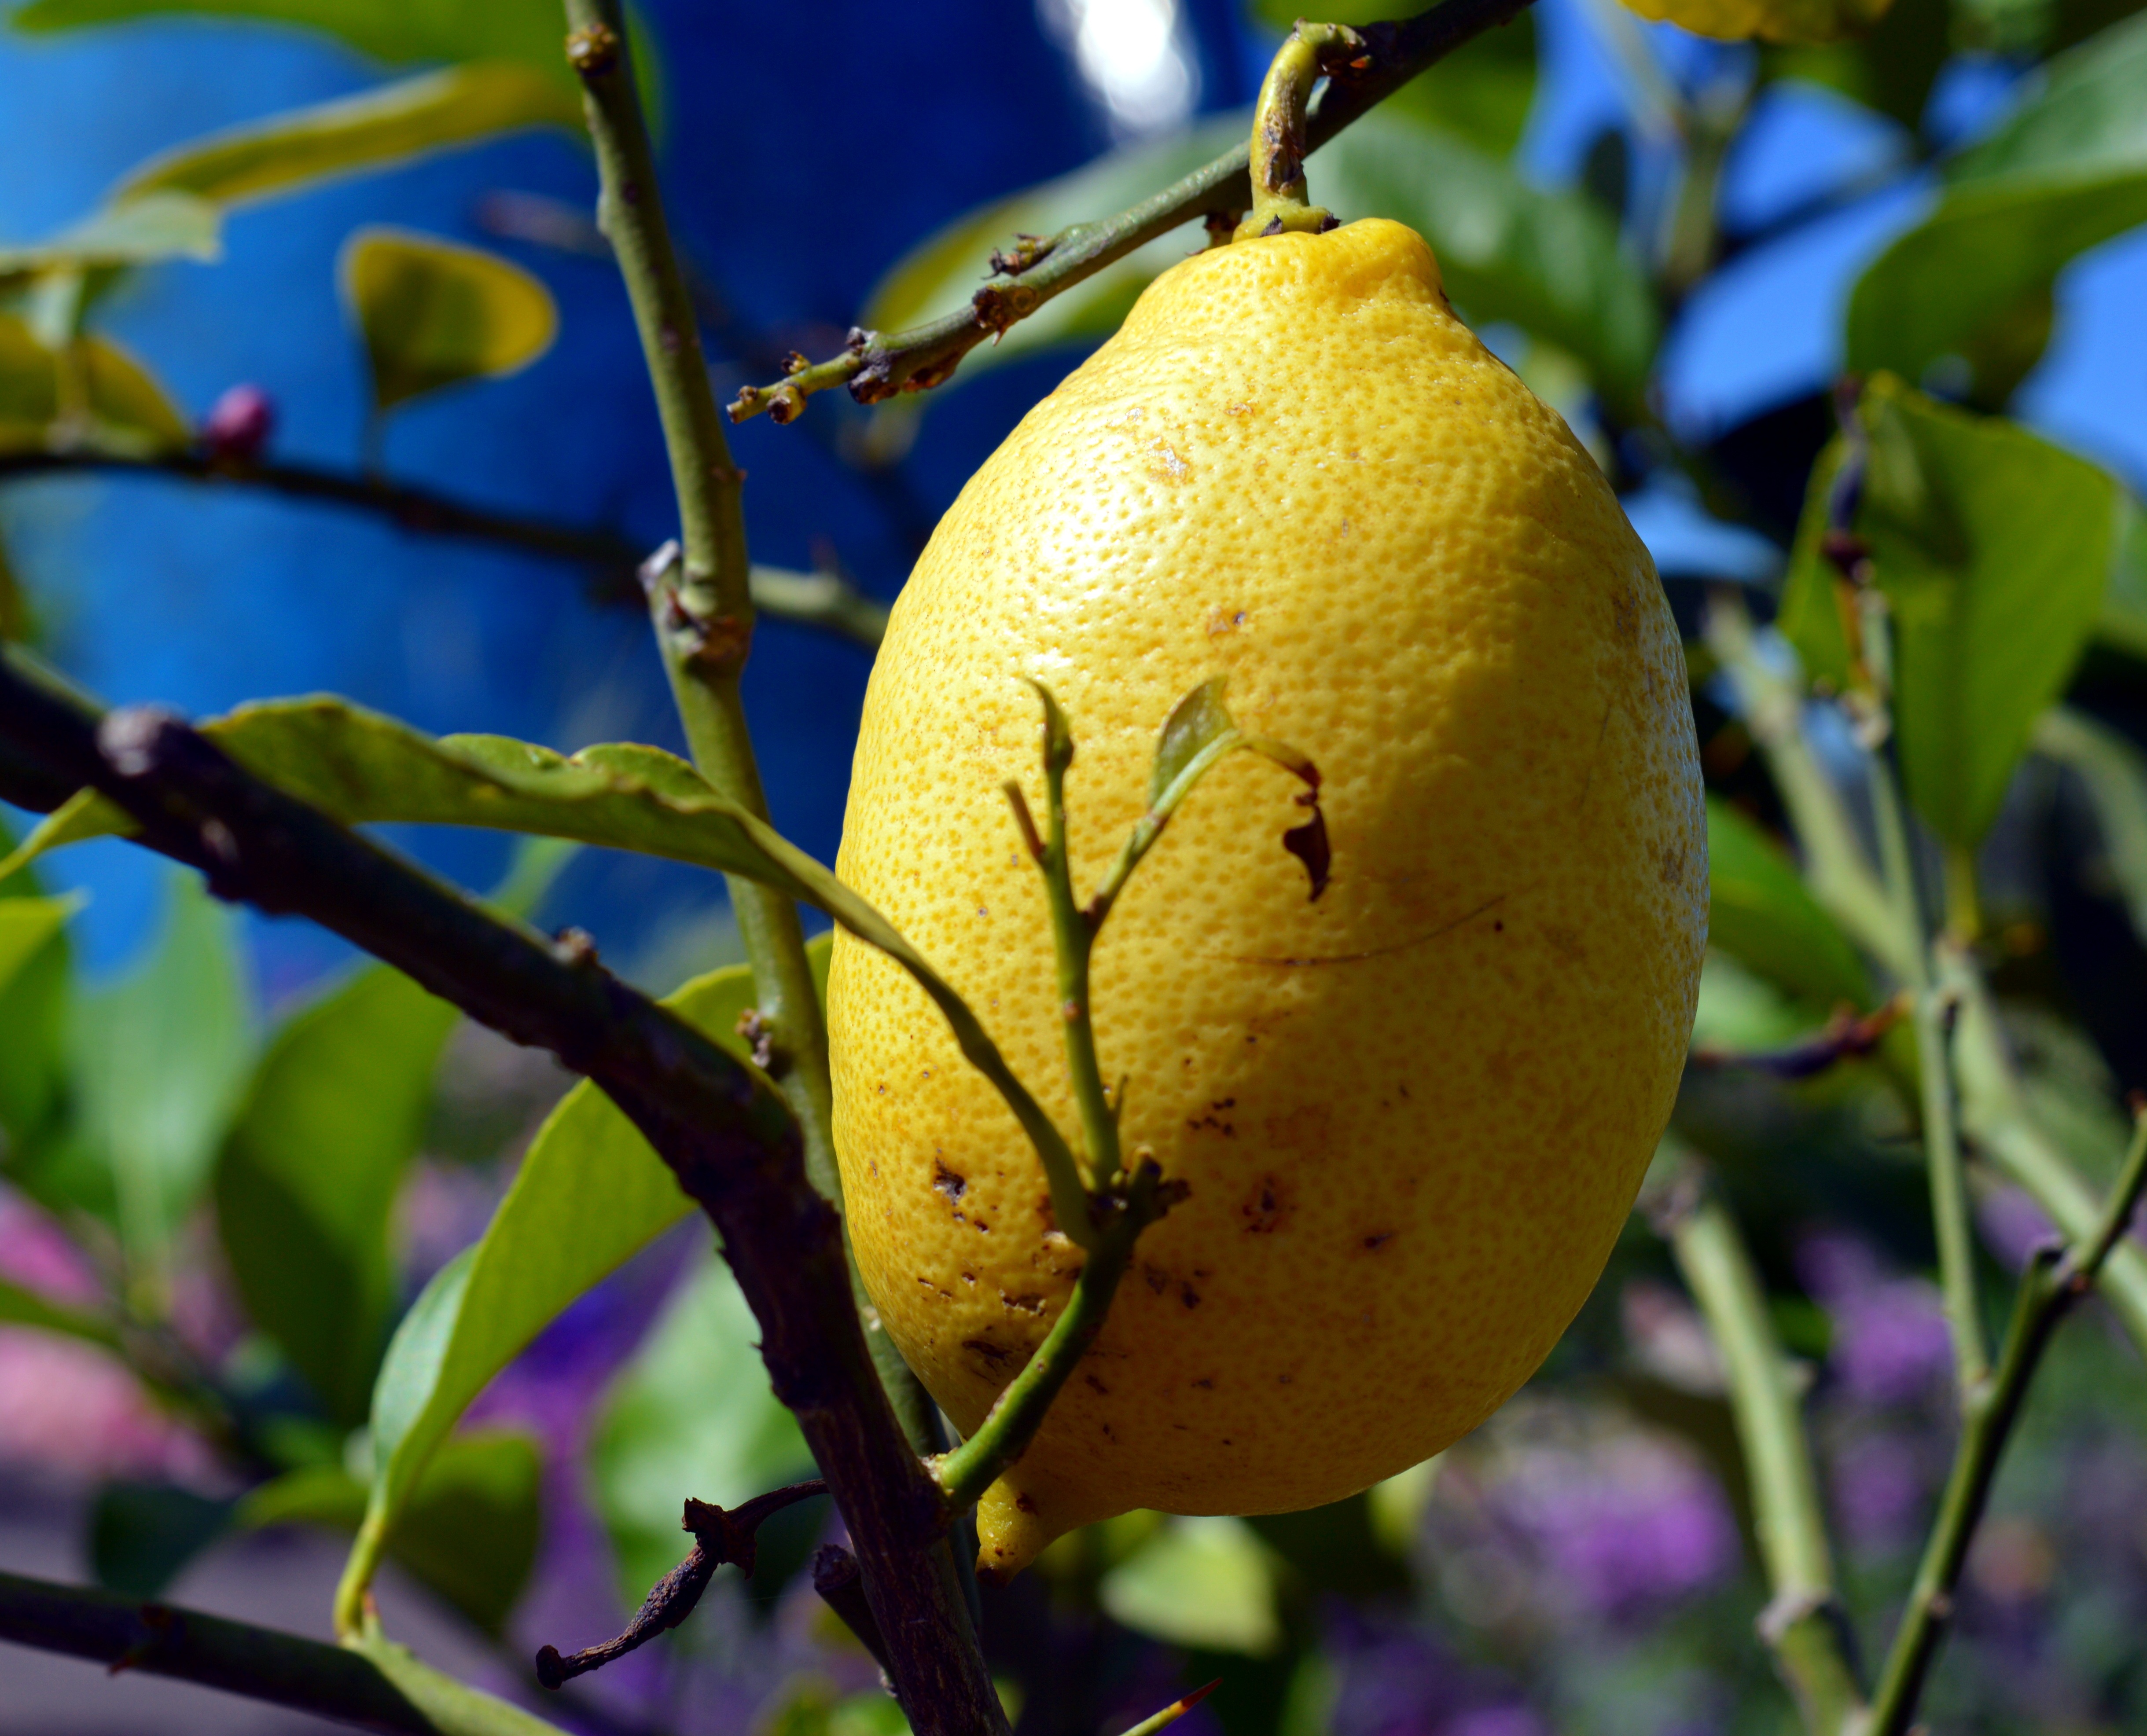
tree, nature, branch, plant, fruit, leaf, flower, summer, food, mediterranean, produce, botany, yellow, healthy, flora, lemon, juice, lemon tree, vitamins, sour, macro photography, citrus fruits, flowering plant, b umchen, land plant